Schreiner University

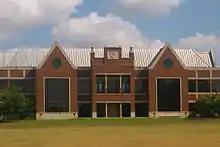
The Callioux Campus Activity Center (CCAC) on Schreiner University's campus

Schreiner University is accredited by the Commission on Colleges of the Southern Association of Colleges and Schools to award masters, baccalaureate and associate degrees. The university also holds accreditation by the Texas Board of Vocational Nurse Examiners and is approved by the Texas Board of Nursing as well as the State Board for Educator Certification (SBEC) for teacher certification programs.